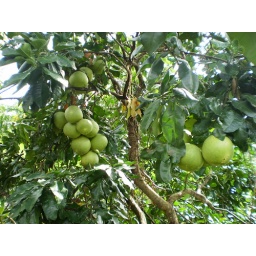
Grapes fruits right outside the kitchen door at mums house in Port vila...yum!